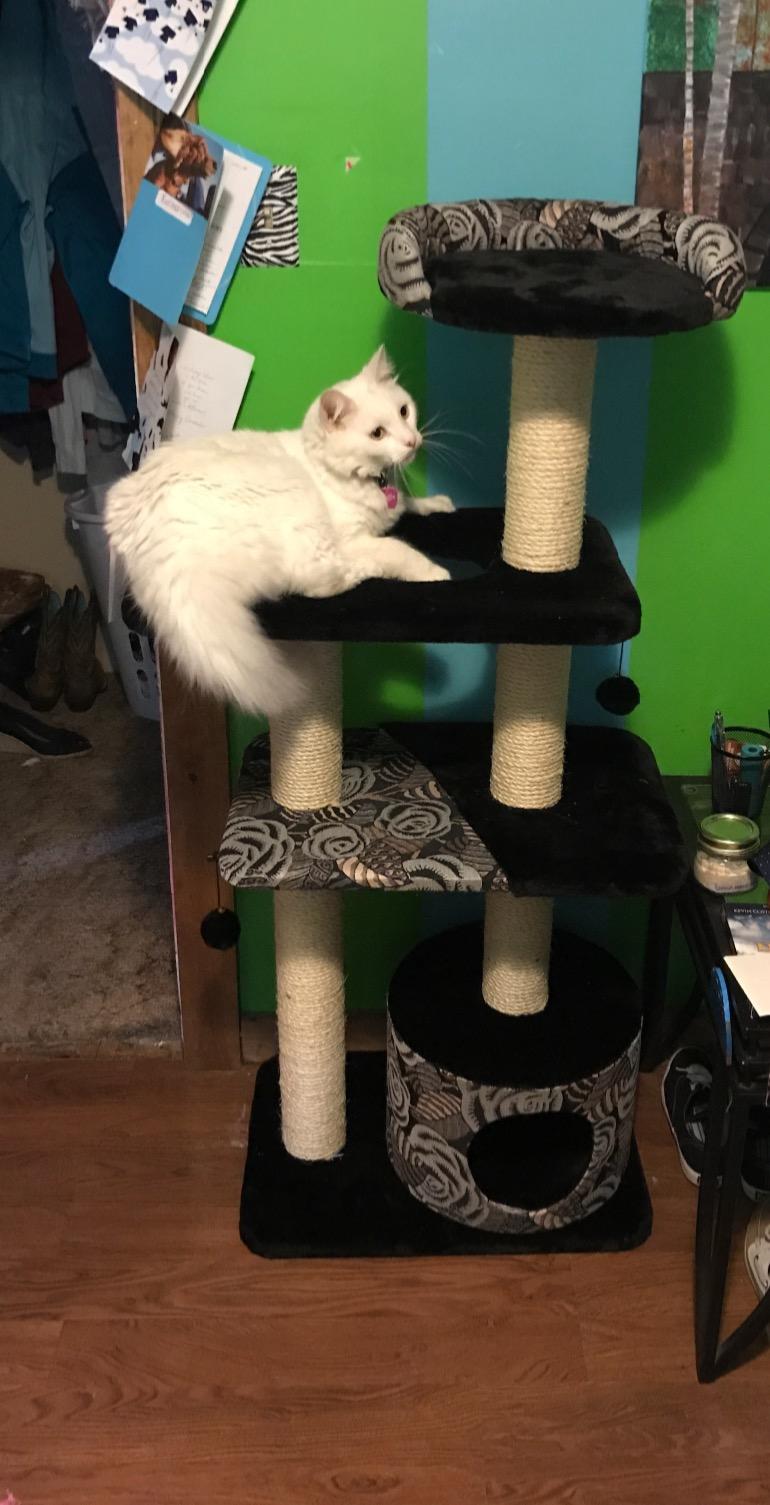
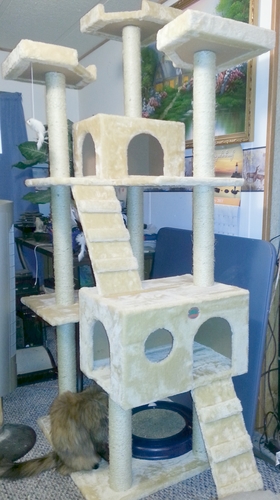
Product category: items_cat tree
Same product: no